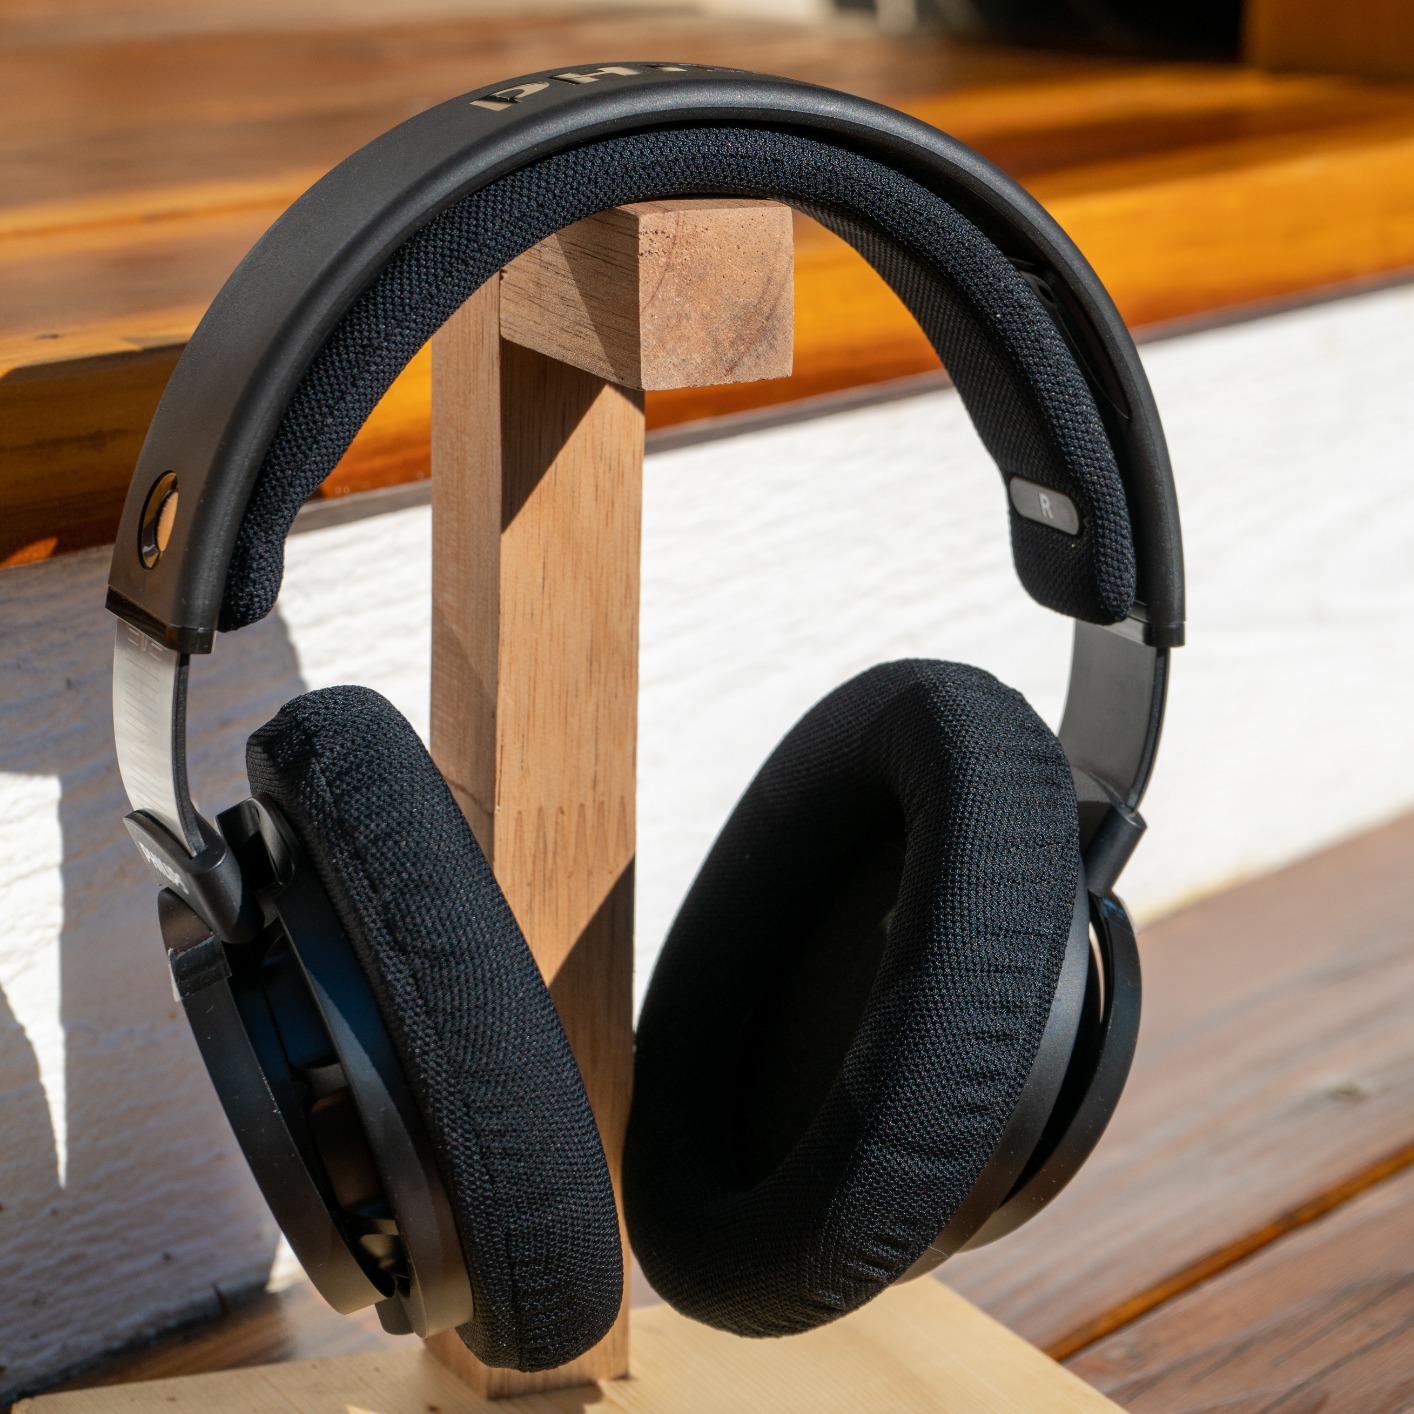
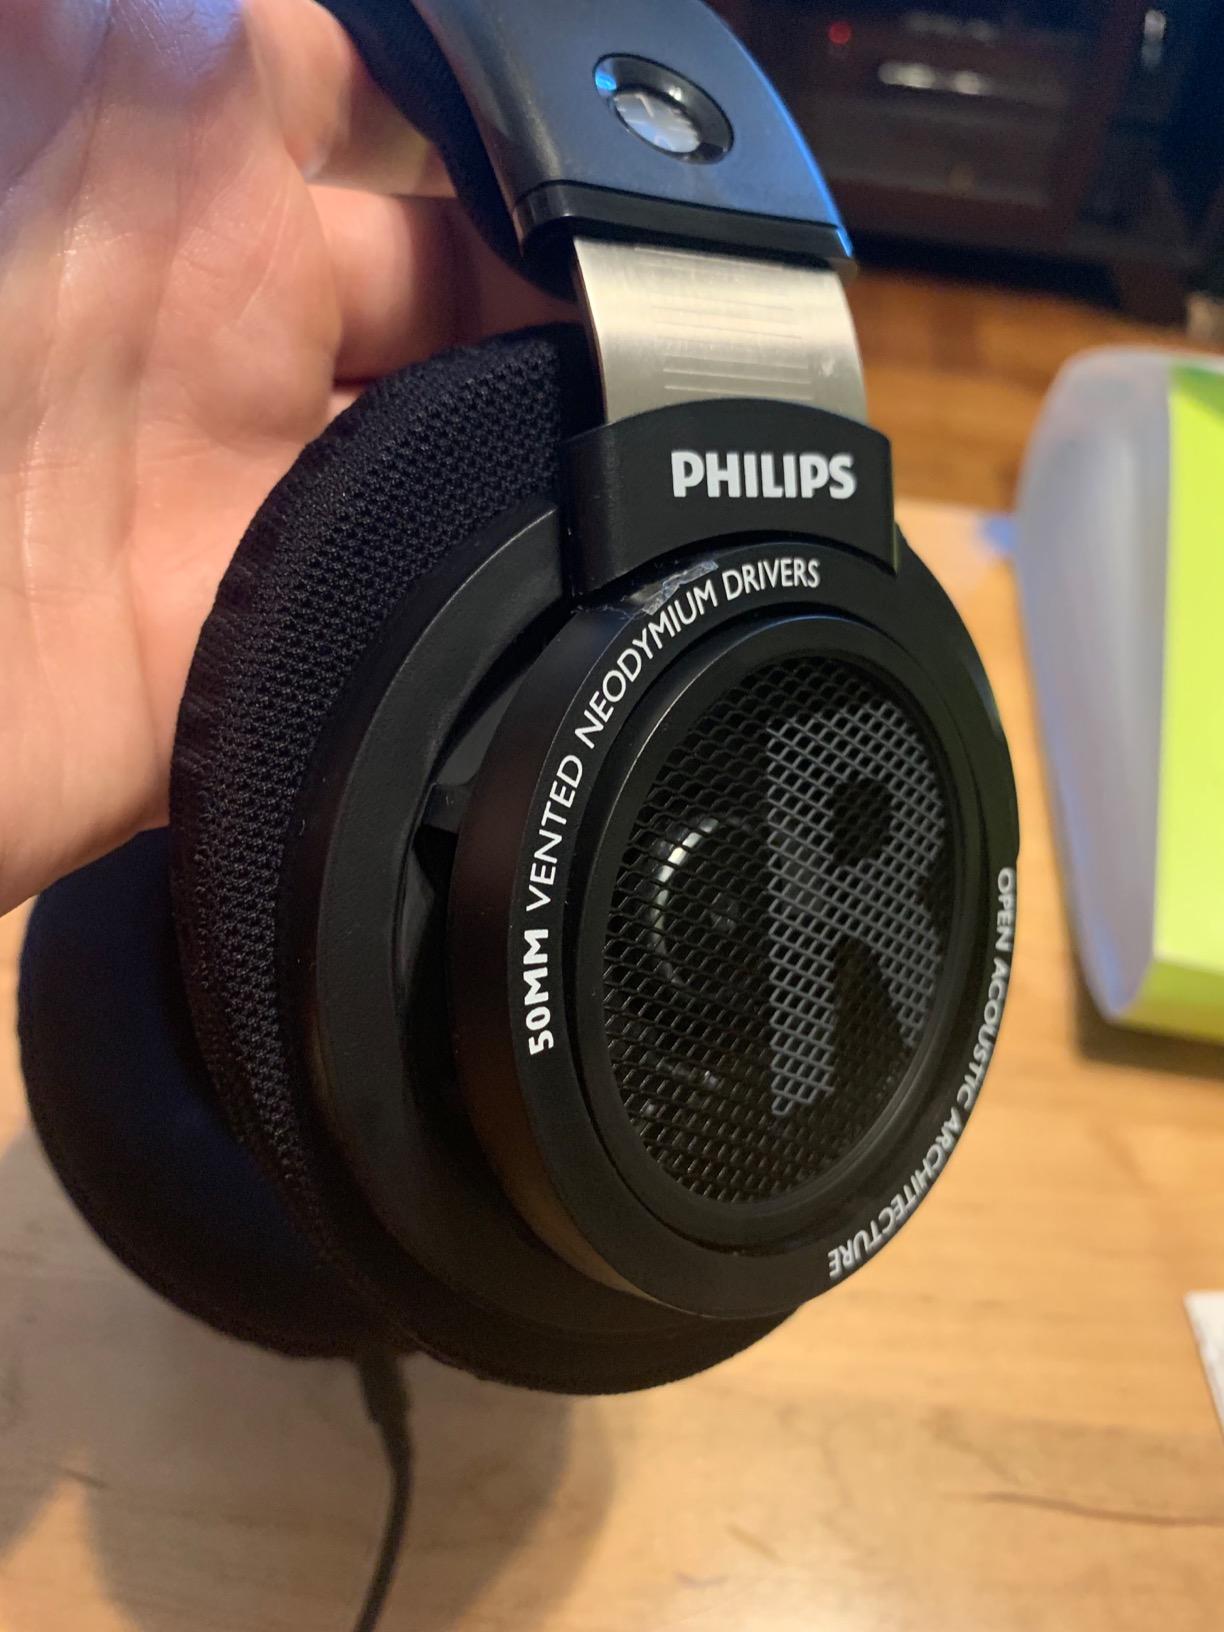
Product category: headphones
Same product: yes